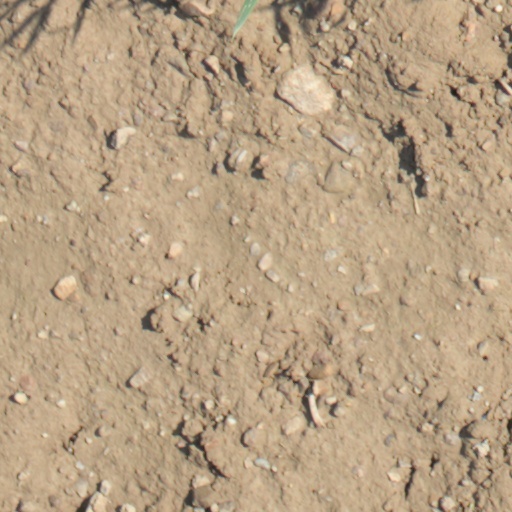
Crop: wheat